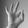
ASL letter: F